Fred MacMurray

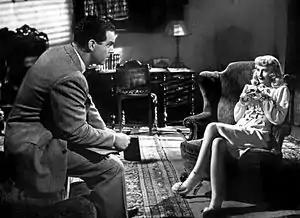
MacMurray with Barbara Stanwick in "Double Indemnity" (1944)

In the 1930s, MacMurray worked with film directors Billy Wilder and Preston Sturges, and actors Barbara Stanwyck, Henry Fonda, Humphrey Bogart, Marlene Dietrich, and in seven films, Claudette Colbert, beginning with "The Gilded Lily". He co-starred with Katharine Hepburn in "Alice Adams", with Joan Crawford in "Above Suspicion", and with Carole Lombard in four productions: "Hands Across the Table", "The Princess Comes Across", "Swing High, Swing Low" and "True Confession". Usually cast in light comedies as a decent, thoughtful character ("The Trail of the Lonesome Pine"), and in melodramas and musicals, MacMurray became one of the film industry's highest-paid actors of the period. In 1943, his annual salary had reached $420,000, making him the highest-paid actor in Hollywood and the fourth-highest-paid person in the nation.